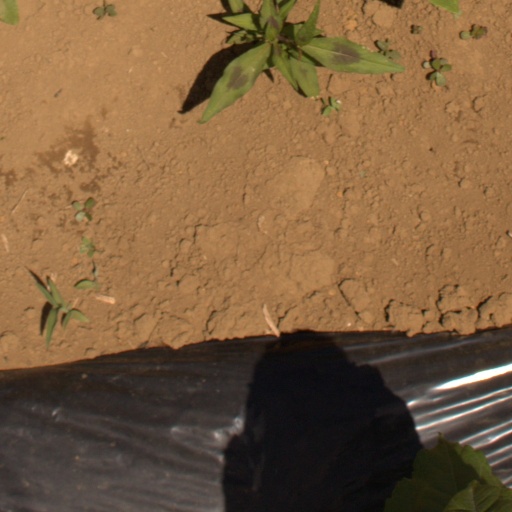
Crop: Jerusalem artichoke